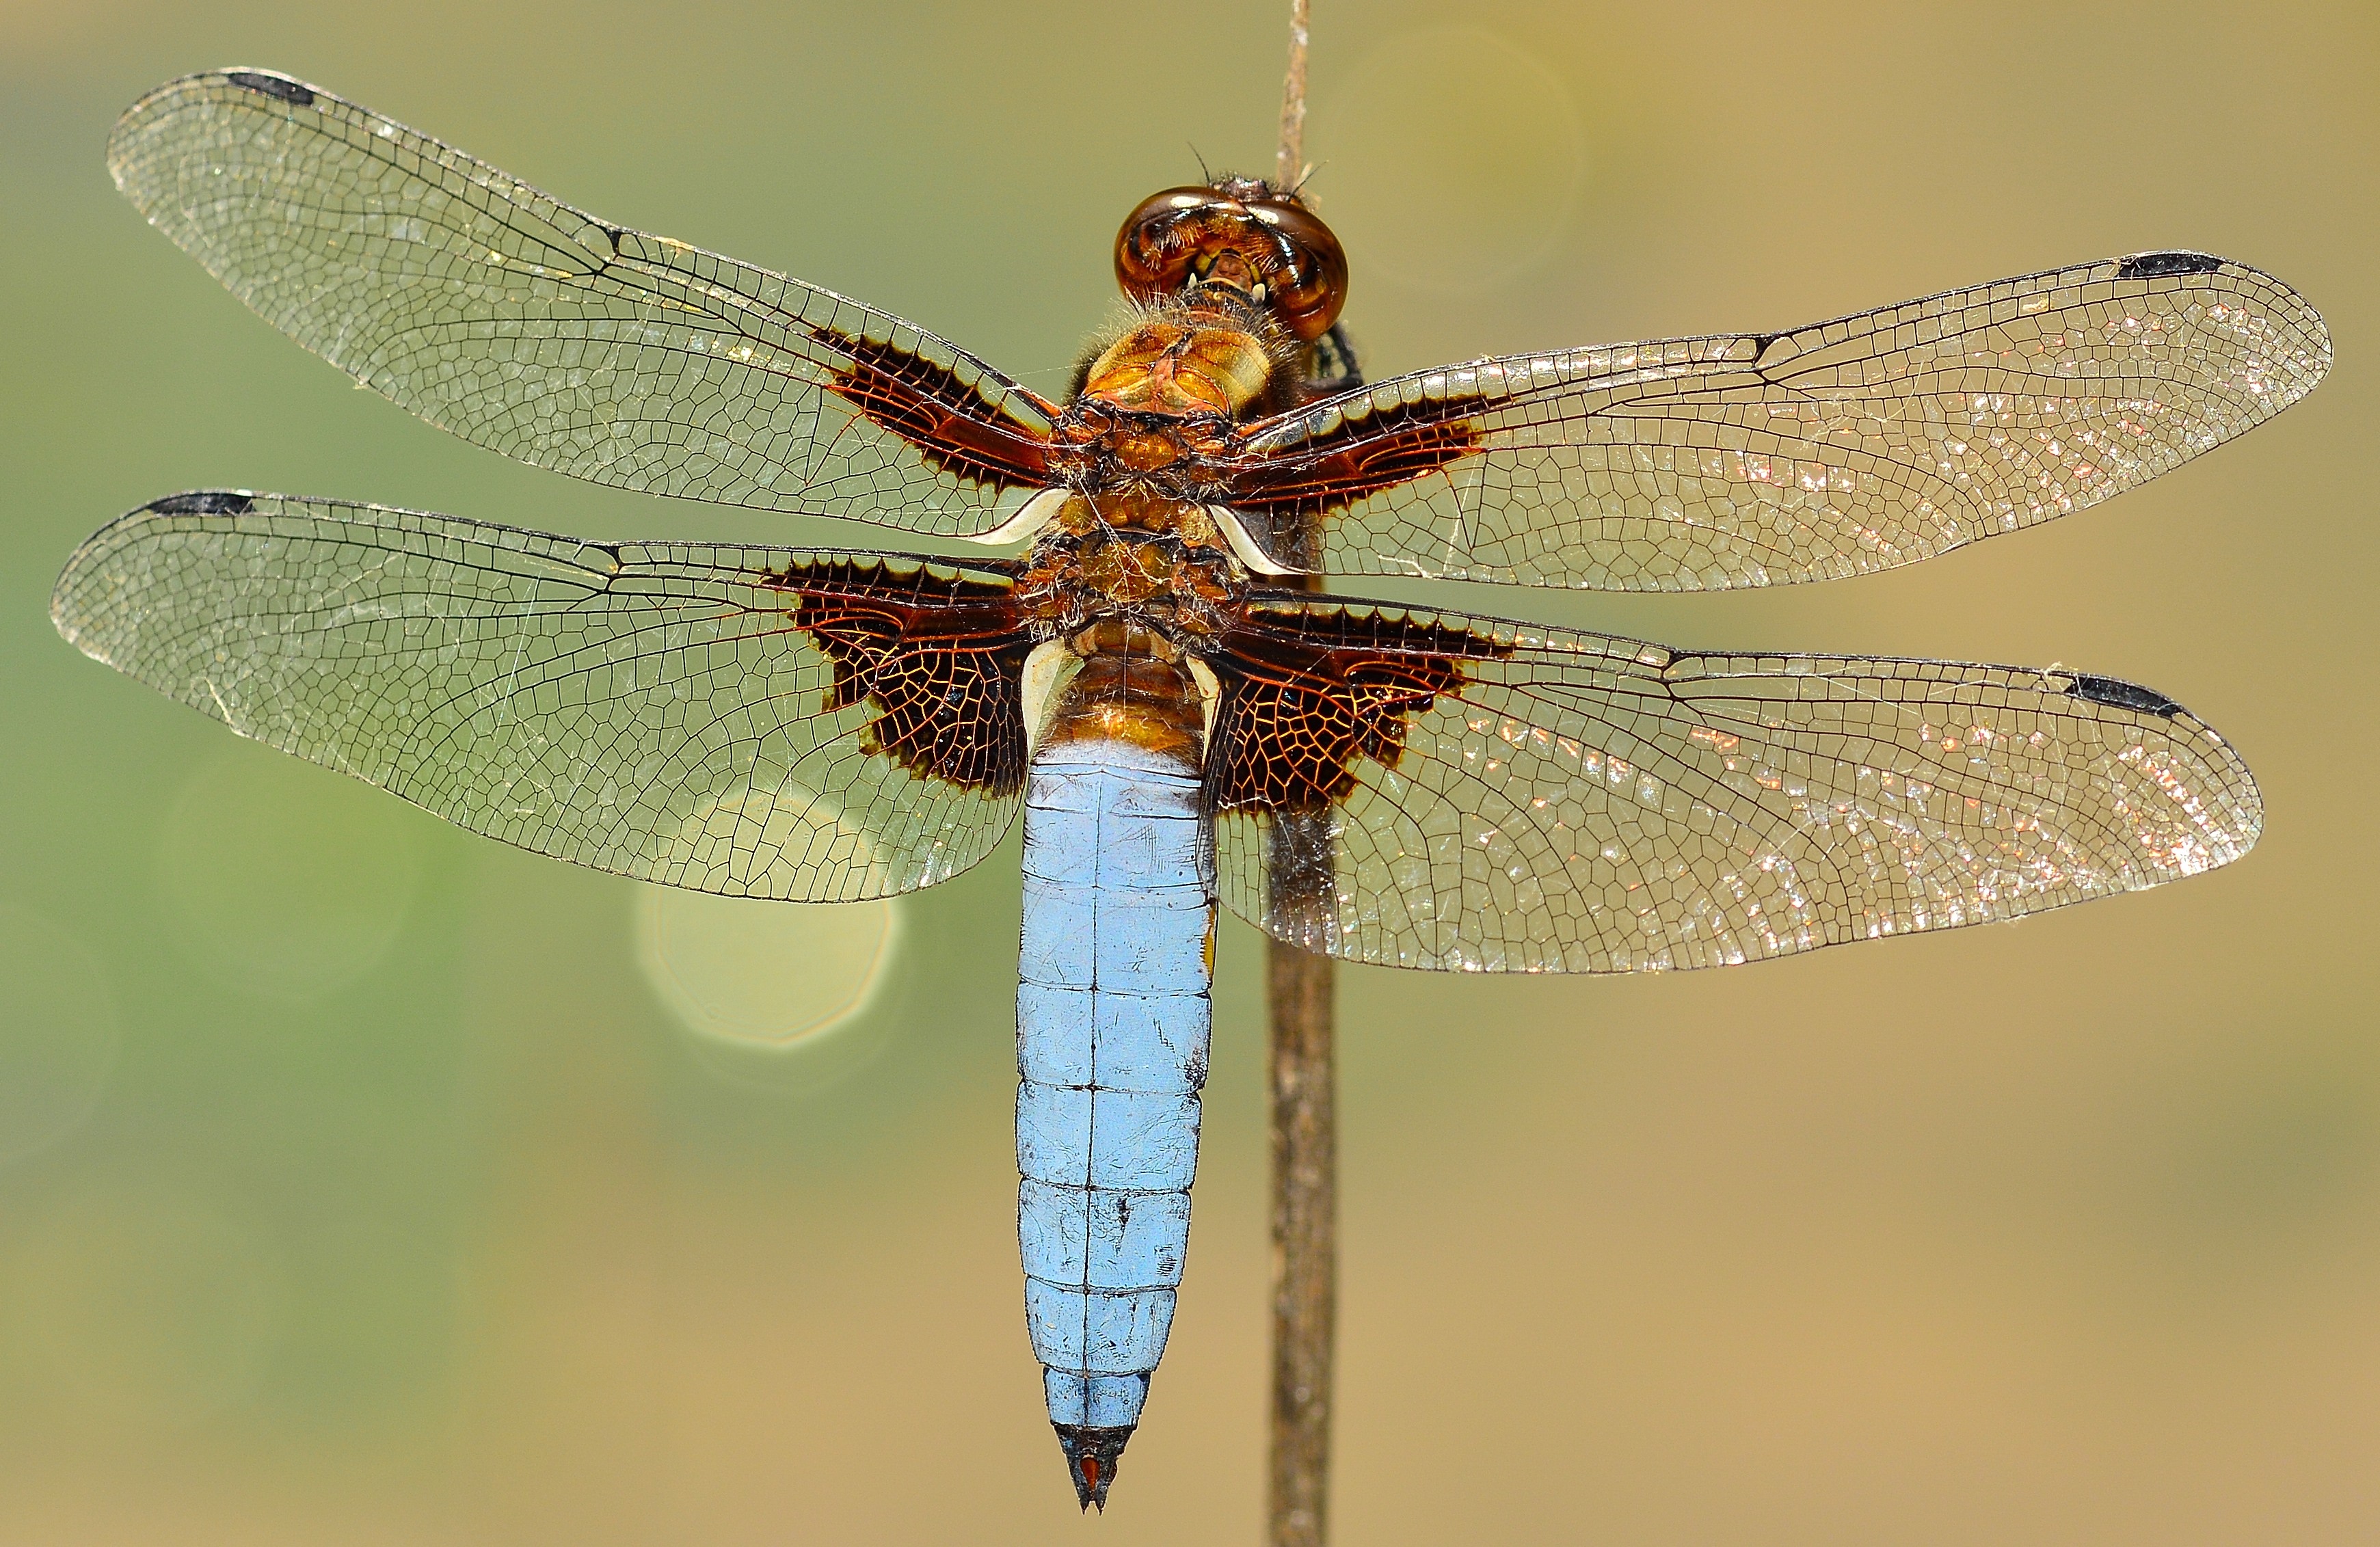
wing, insect, macro, fauna, invertebrate, dragonfly, insects, macro photography, arthropod, dragonflies and damseflies, lycaenid, net winged insects, depressa